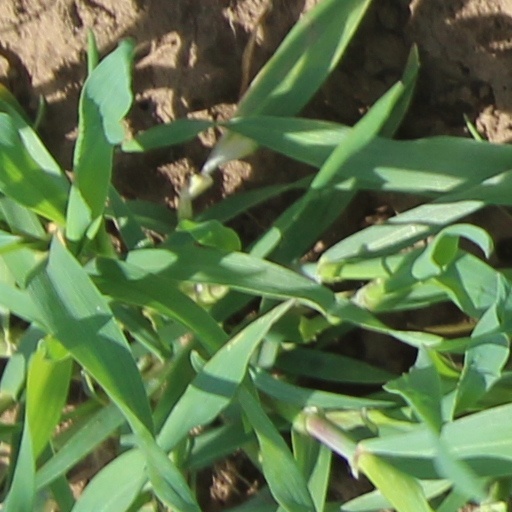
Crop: wheat